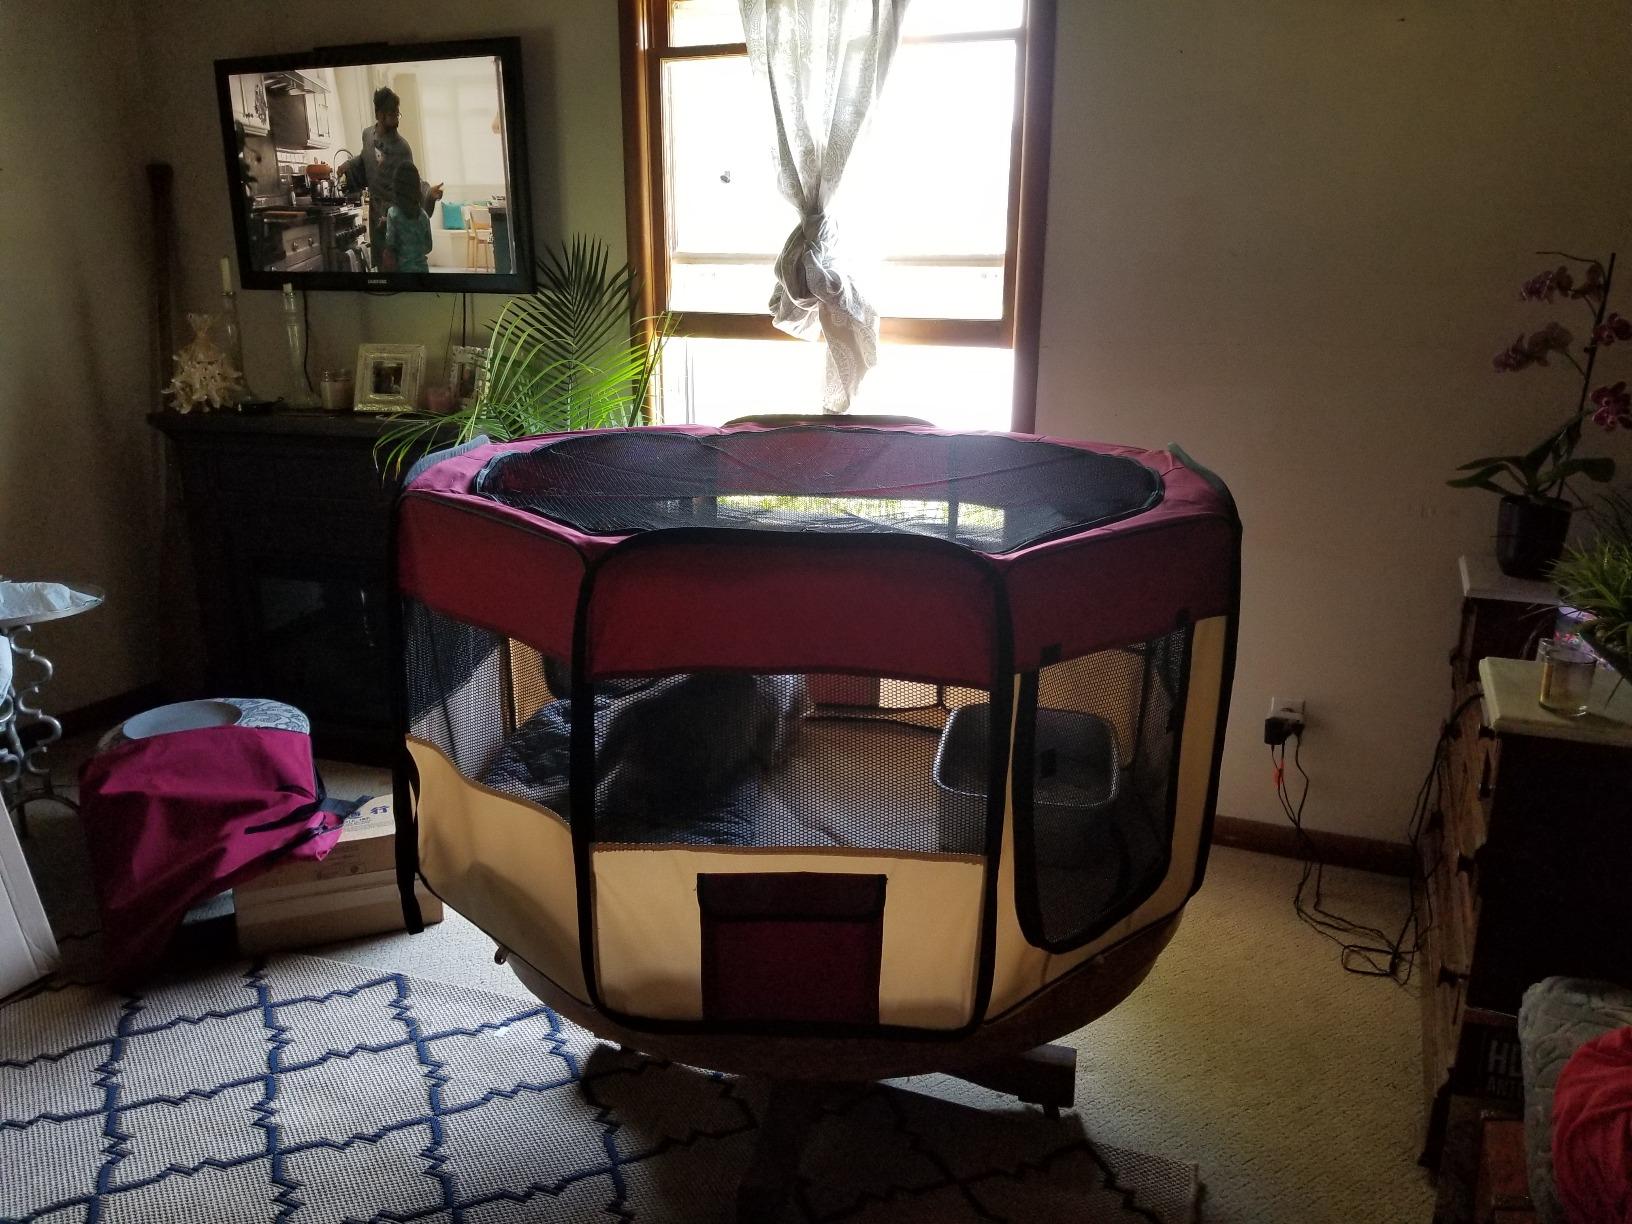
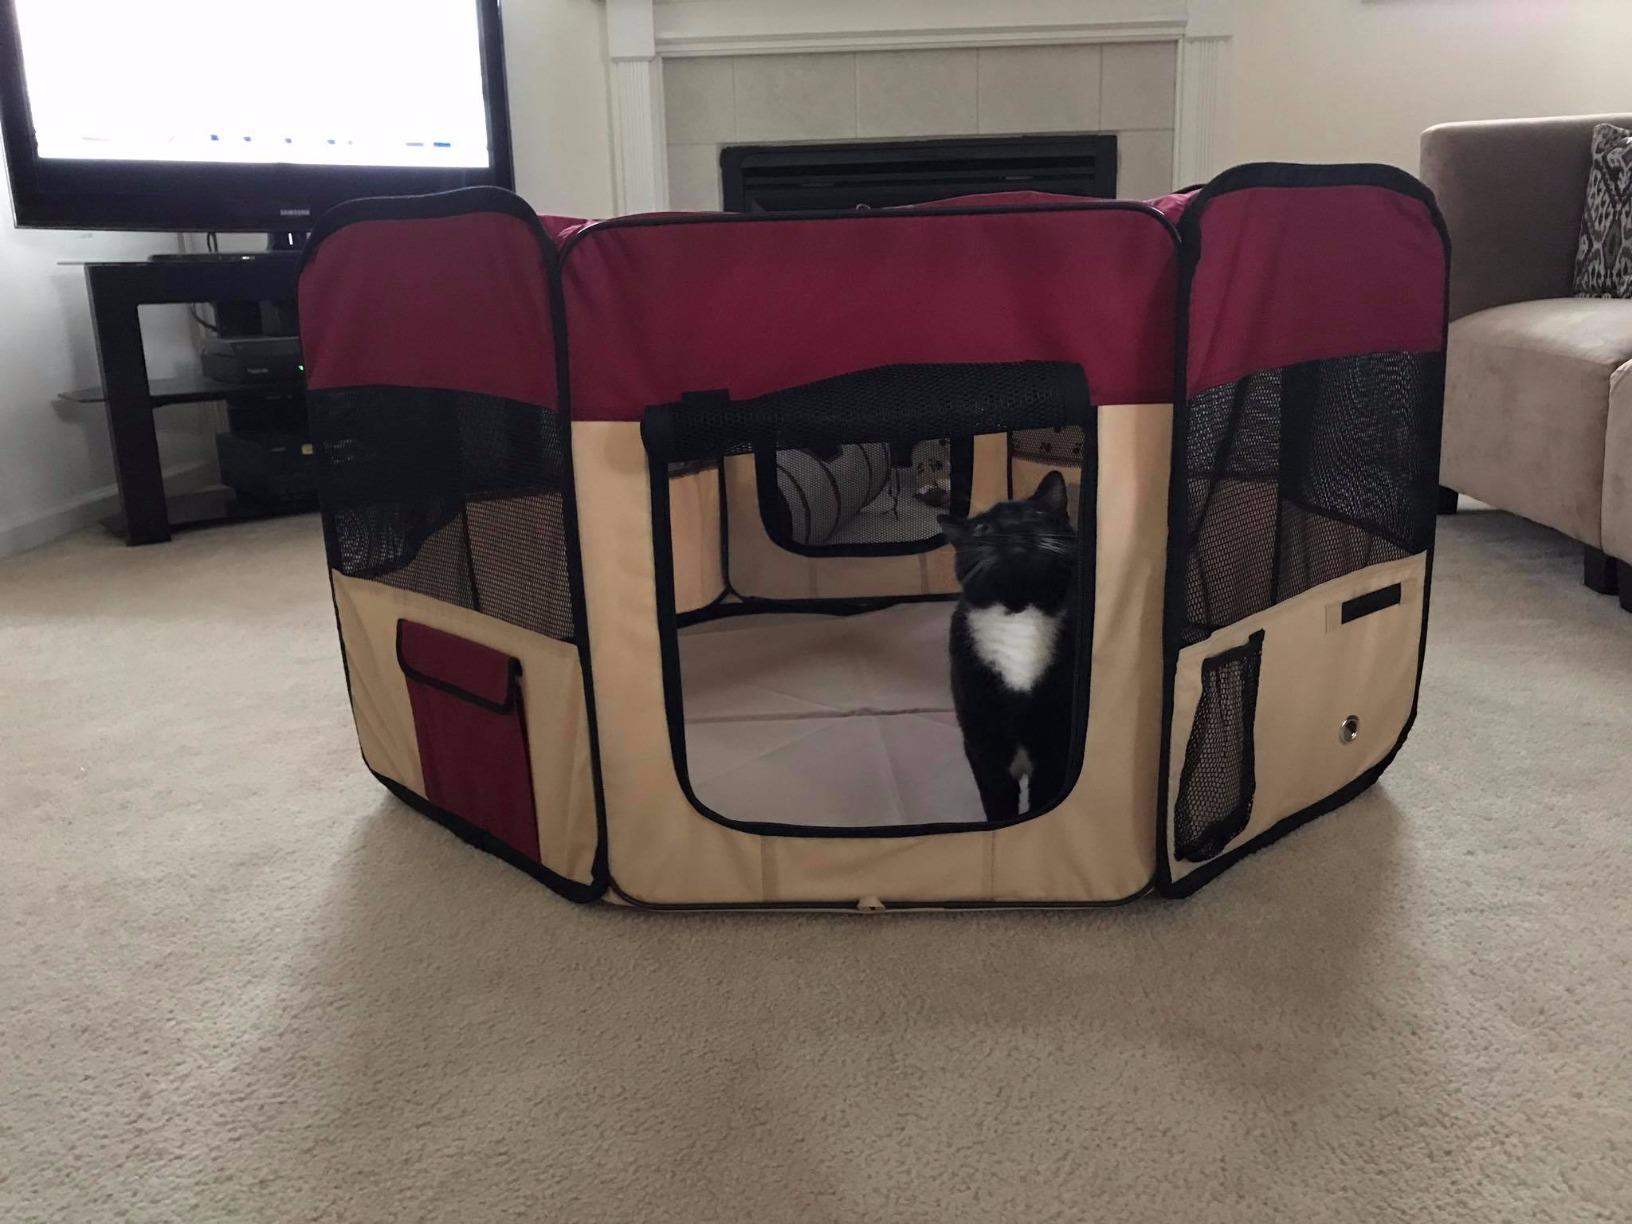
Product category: items_kennel
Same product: yes